Easter Island

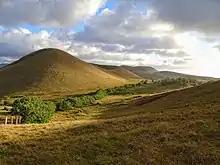
Typical landscape on Easter Island; rounded extinct volcanoes covered in low vegetation.

In 1914 there was an uprising of the natives inspired by the elderly catechist María Angata Veri Veri and led by Daniel Maria Teave with the aim of getting the State to take charge of the situation generated by the company. The Navy held the company responsible for the "brutal and savage acts" committed by Merlet and the company's administrators and an investigation was requested.